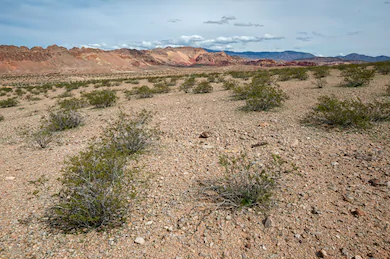
Soil type: Alluvial soil